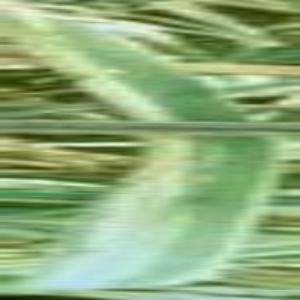
Disease: Bacterialblight